Parachute

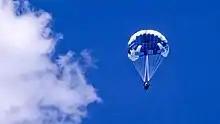
1970s 'high performance' pull-down apex canopy, as seen in the 'round' (or really, elliptical) parachute's centre.

In 1912, on a road near Tsarskoye Selo, years before it became part of St. Petersburg, Kotelnikov successfully demonstrated the braking effects of a parachute by accelerating a Russo-Balt automobile to its top speed and then opening a parachute attached to the back seat, thus also inventing the drogue parachute.